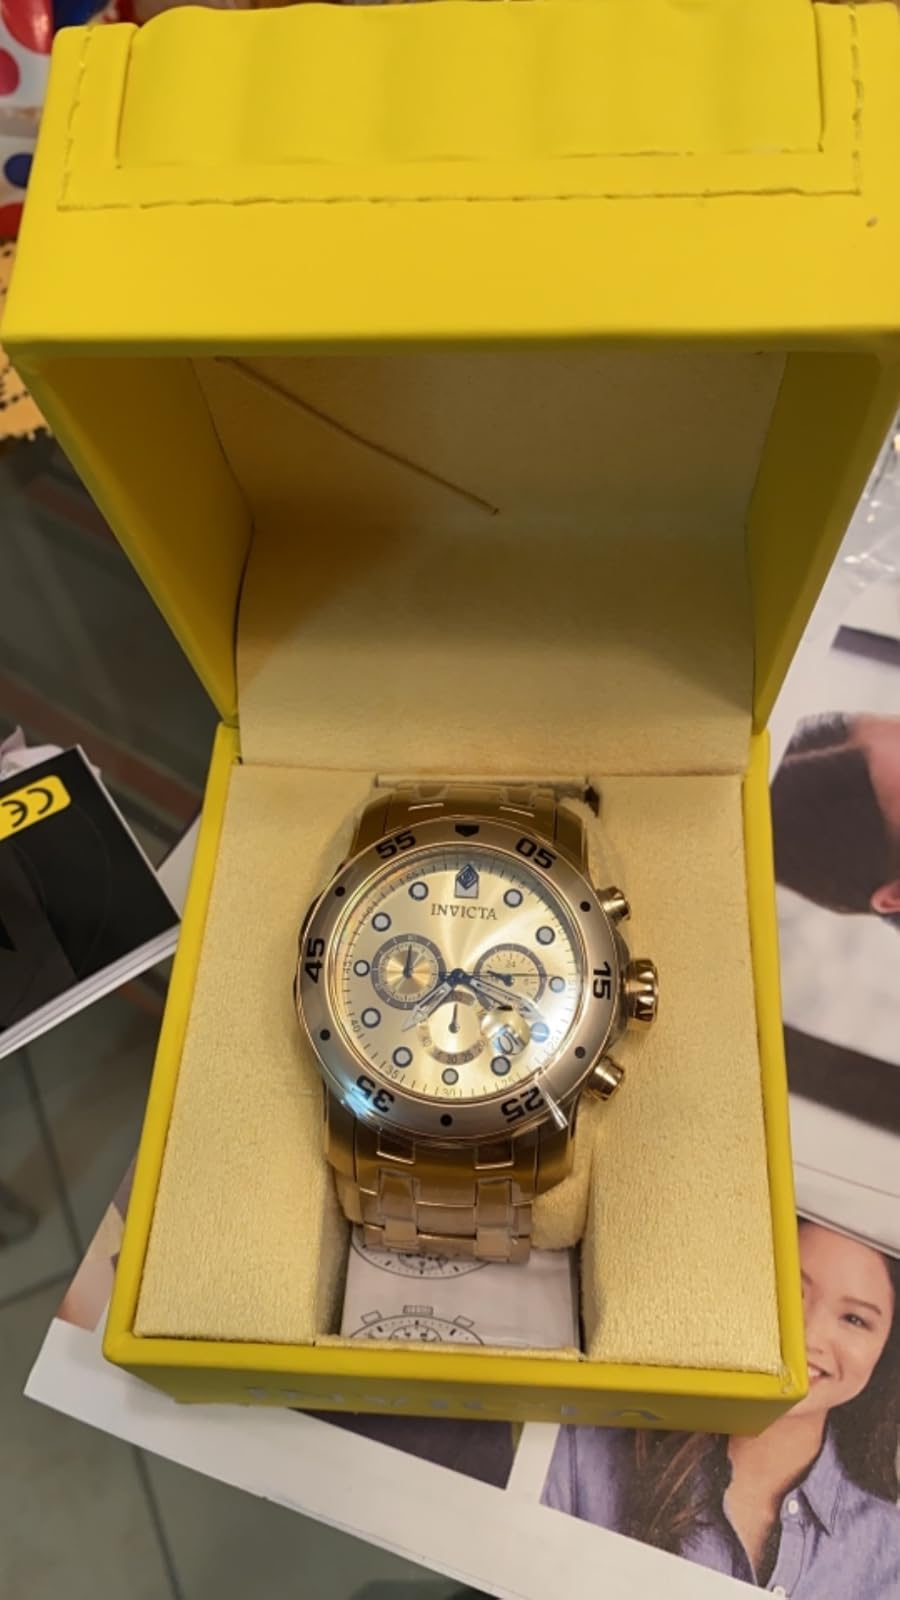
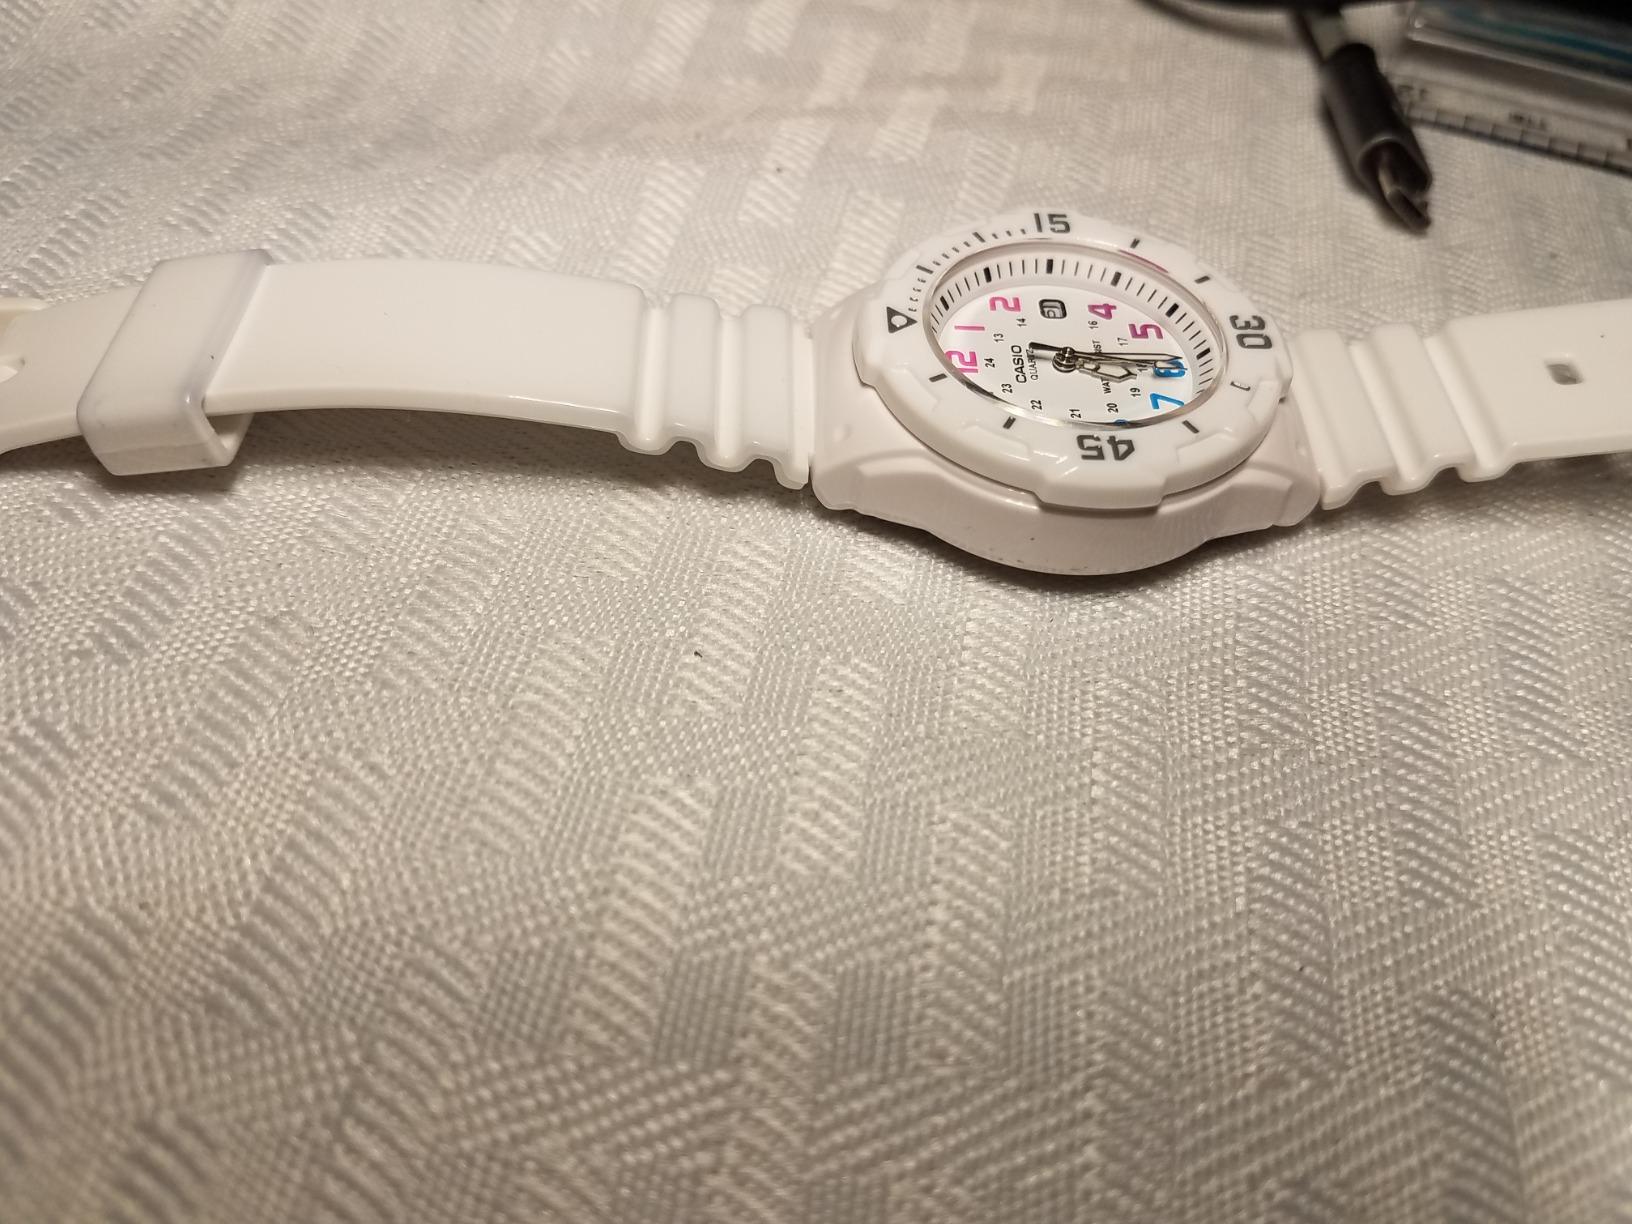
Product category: accessories_watch
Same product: no